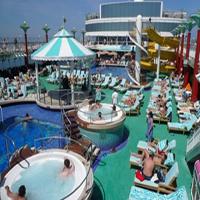
Weather: sun or clear